Nikolay Pankov

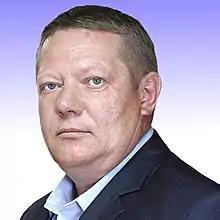

Nikolay Vasilyevich Pankov (born 5 January 1965) is a Russian political figure and a deputy of the 5th, 6th, 7th, and 8th State Dumas.